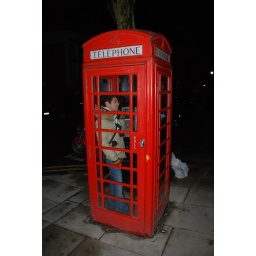
Gabe in a red phone booth.